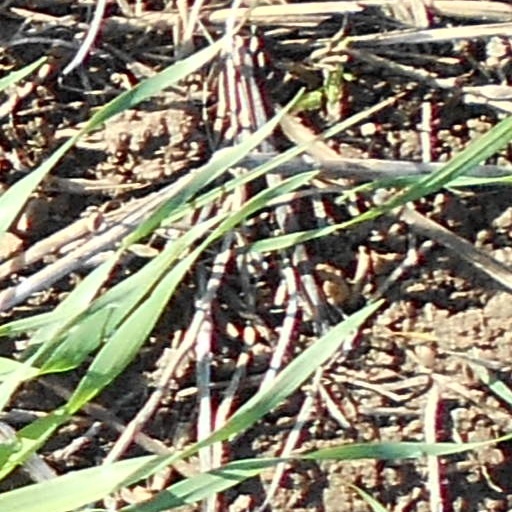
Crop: wheat